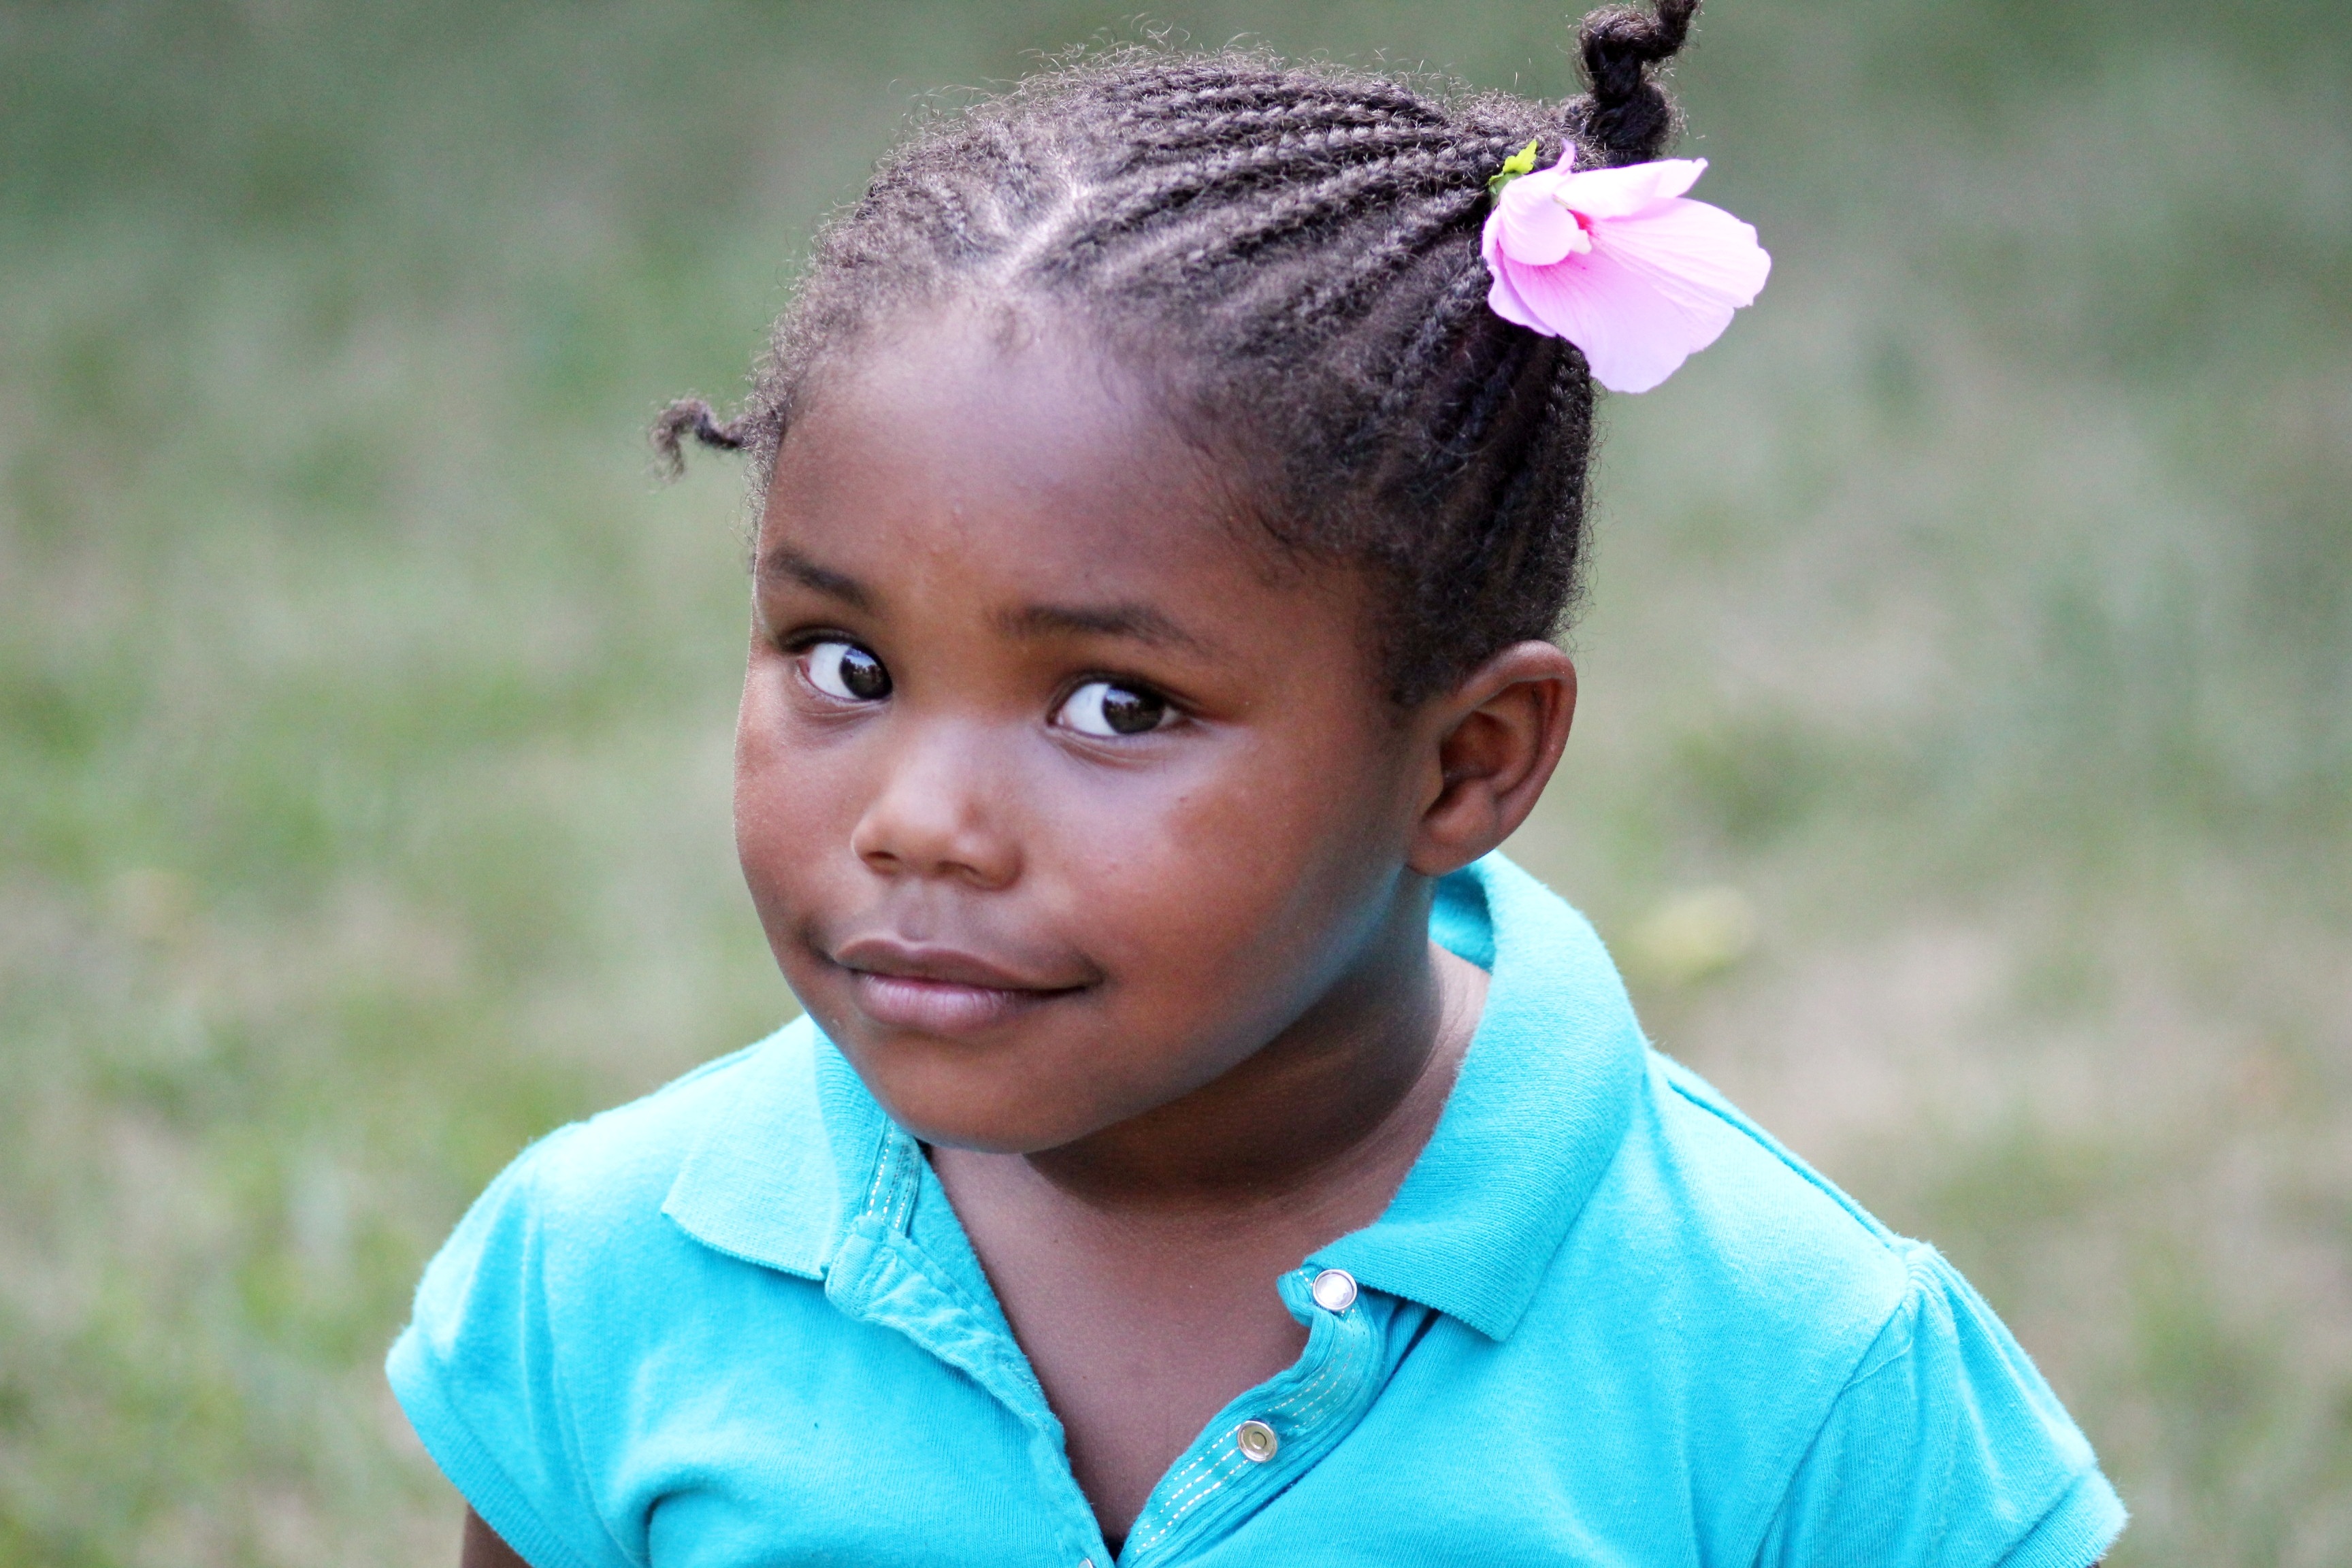
person, people, girl, hair, sweet, flower, kid, cute, love, portrait, young, spring, small, child, facial expression, childhood, hairstyle, smiling, smile, face, happy, infant, toddler, eye, innocence, little, skin, beauty, adorable, curious, small child, happy kid, happy child, pretty girl, cute girl, portrait photography, african american child